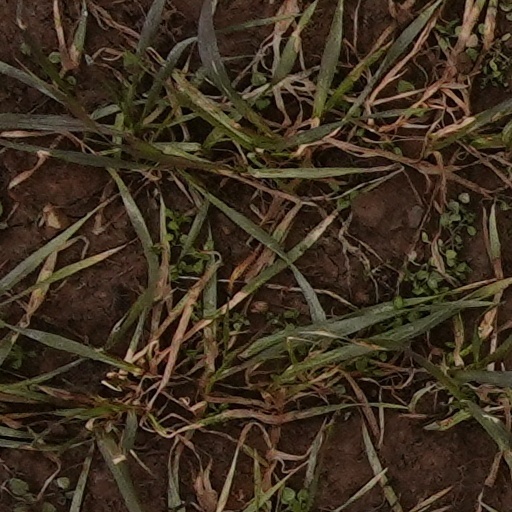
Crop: wheat